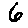
Label: 6